Dorval station (Via Rail)

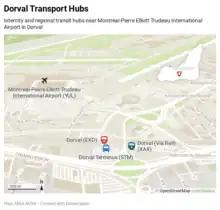
Intercity and regional transit hubs near Montréal-Pierre Elliott Trudeau International Airport in Dorval

Dorval station is an inter-city train station in the city of Dorval, Quebec, Canada operated by Via Rail. It is located south of Montréal–Pierre Elliott Trudeau International Airport near the intersection of Quebec Autoroute 20 (Boulevard Bouchard) and Quebec Autoroute 520. It is a stop for all Corridor trains between Toronto, Ottawa and Montreal.